Establiments

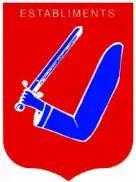
Establiments' Coat of Arms

The Coat of arms is a visual of a blue arm holding a sword painted on a red background.